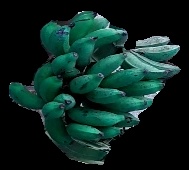
Variety: rasbale
Grade: grade3